Palmdale, California

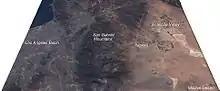
Satellite image showing the Antelope Valley area in relation to Los Angeles with the San Gabriel Mountains separating them.

Palmdale is located in Los Angeles County, and the urbanized centers of Palmdale and Los Angeles are separated by the San Gabriel mountain range, which is about wide. This range forms the southern edge of the Antelope Valley portion of the Mojave Desert. Palmdale is the second-most populous city in the Antelope Valley, and fifth overall in the Mojave Desert, after Las Vegas, Henderson, North Las Vegas, Nevada; and Lancaster. Palmdale is part of a twin-city complex with its northern neighbor Lancaster and together they are the principal cities within the Antelope Valley region and California's High Desert.